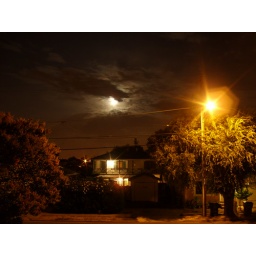
I shot these with some long exposures from my bedroom window one night. I like it here in California.